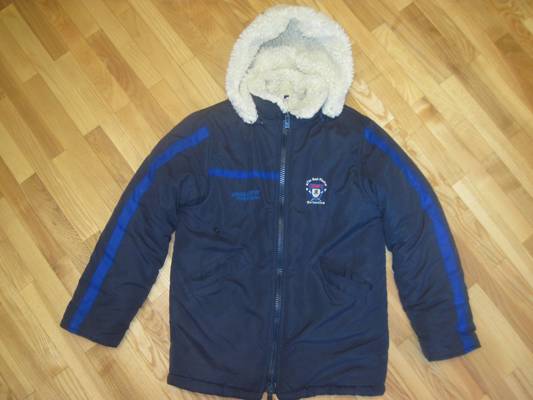
Waste category: clothes